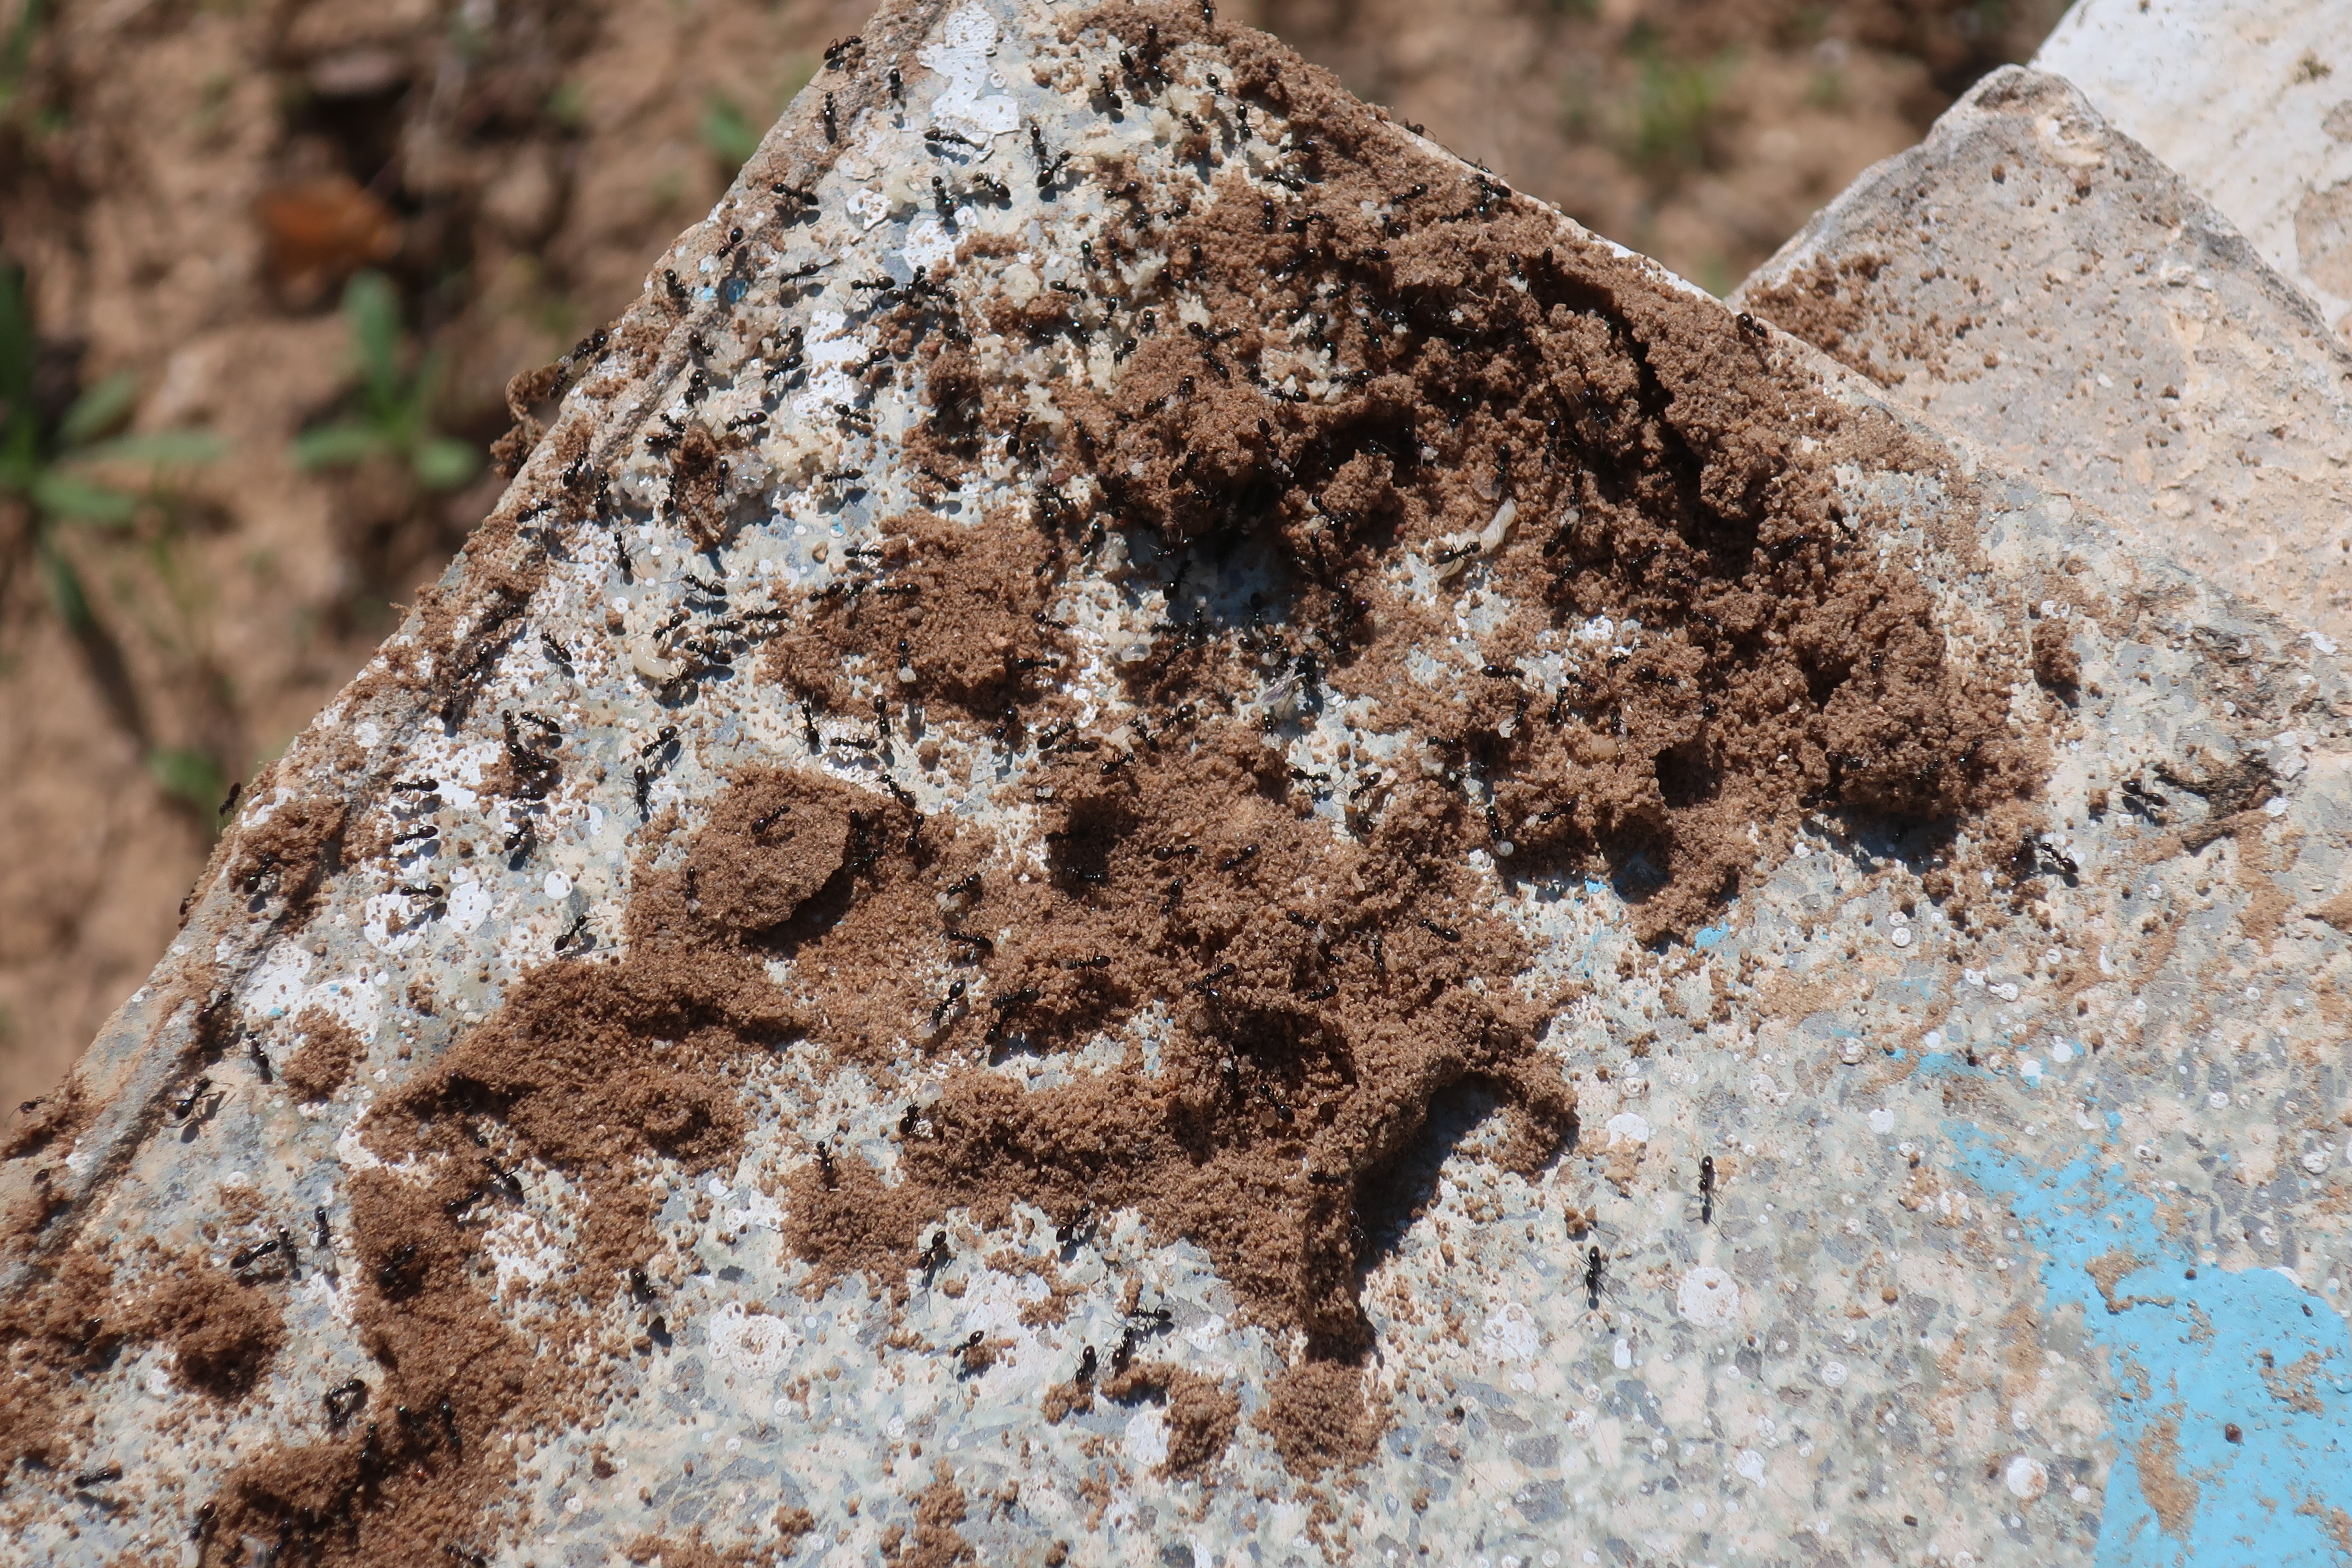
nature, branch, blossom, plant, photography, flower, petal, pollen, spring, insect, botany, brown, moths and butterflies, moth, rock, soil, organism, invertebrate, geology, wildlife, tawhana